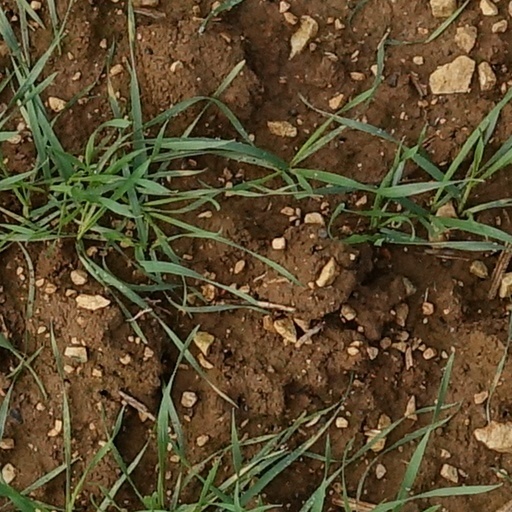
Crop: wheat